Animal attacks in Latin America

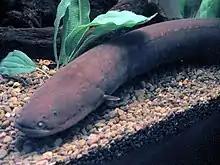
Electric eel.

The electric eel (Electrophorus), a fish that can reach 2 meters in length, which lives in the rivers of the Amazon, is suspected of having killed two children, in 2019, two new species were discovered, one of which was described as having an electric discharge 8 times bigger than an outlet. The electric eel has three pairs of abdominal organs that produce electricity: the main organ, the Hunter's organ, and the Sach's organ. These organs make up four fifths of its body, and give the electric eel the ability to generate two types of electric organ discharges: low voltage and high voltage. These organs are made of electrocytes, lined up so a current of ions can flow through them and stacked so each one adds to a potential difference. When the eel finds its prey, the brain sends a signal through the nervous system to the electrocytes. This opens the ion channels, allowing sodium to flow through, reversing the polarity momentarily. By causing a sudden difference in electric potential, it generates an electric current in a manner similar to a battery, in which stacked plates each produce an electric potential difference. Electric eels are also capable of controlling their prey's nervous systems with their electrical abilities; by controlling their victim's nervous system and muscles via electrical pulses, they can keep prey from escaping or force it to move so they can locate its position.